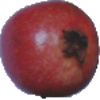
Label: pomegranate